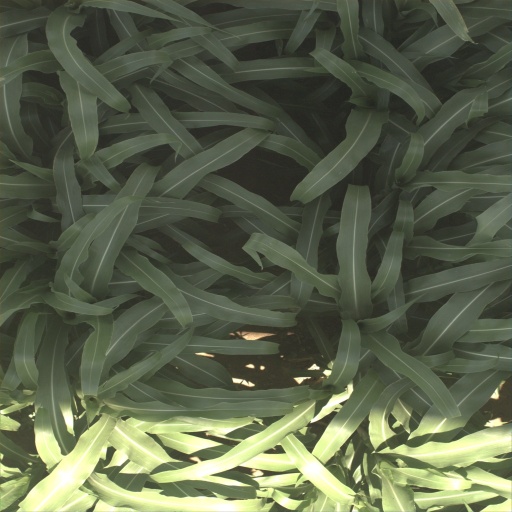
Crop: sorghum